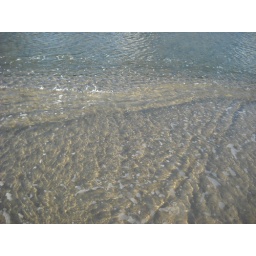
Beautiful oil-free water and sand at Gulf Shores. Take in mid April.